Swan Hill railway station

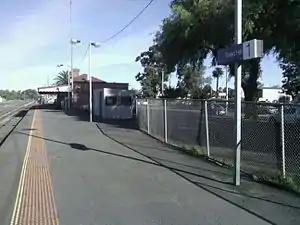
Southbound view from platform looking at station building, June 2015

Swan Hill railway station is located on the Piangil line in Victoria, Australia. It serves the city of Swan Hill, and it opened on 30 May 1890.